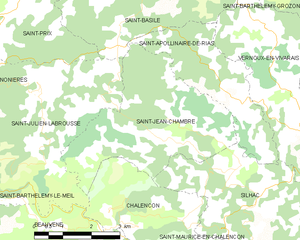
Carte des communes françaises: Saint-Jean-Chambre